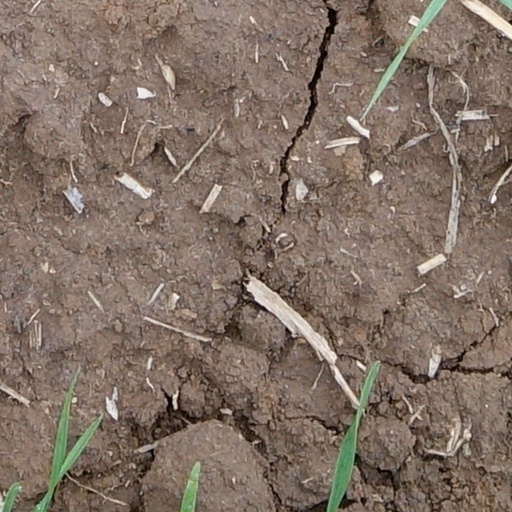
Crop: wheat